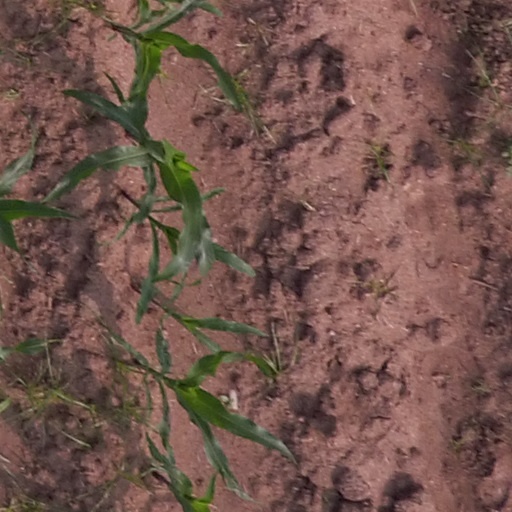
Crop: maize; corn